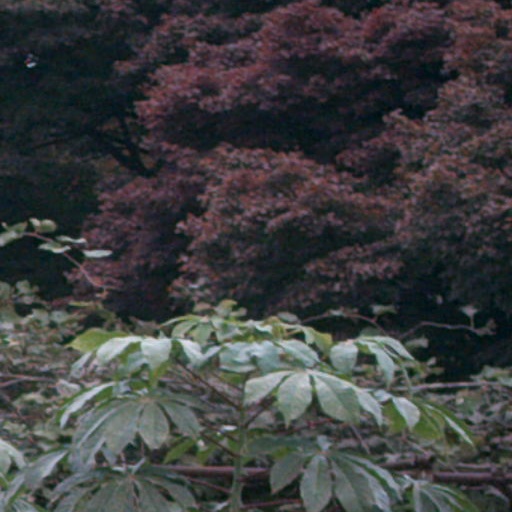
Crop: cassava